History of underwater diving

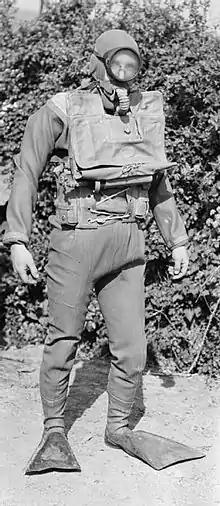
A 1945 British navy frogman with Davis apparatus.

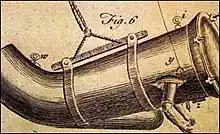
Jacob Rowe's diving engine, built in the 1710s.

An important step in the development of open-circuit scuba technology was the invention of the demand regulator in 1864 by the French engineers Auguste Denayrouze and Benoît Rouquayrol. Their suit was the first to supply air to the user by adjusting the flow according to the diver's requirements. The system still had to use surface supply, as the storage cylinders of the 1860s were not able to withstand the high pressures necessary for a practical self-contained unit.